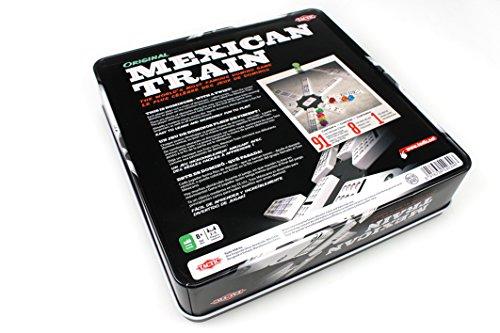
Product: Mexican Train – Game Forup to 8 Players Dominoes - Double-Twelve Domino Set - Colour-Dot Dominoes for Easy Play. World’S Most Popular Domino Game, from Tactic
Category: Toys & Games | Games & Accessories | Tile Games
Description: Ever-popular: Mexican Train is the world's most-popular domino game.
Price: $17.98
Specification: ProductDimensions:2.4x8.1x8.1inches|ItemWeight:3pounds|ShippingWeight:3.65pounds(Viewshippingratesandpolicies)|DomesticShipping:ItemcanbeshippedwithinU.S.|InternationalShipping:ThisitemcanbeshippedtoselectcountriesoutsideoftheU.S.LearnMore|ASIN:B01NBBAN2P|Itemmodelnumber:54039|Manufacturerrecommendedage:7yearsandup